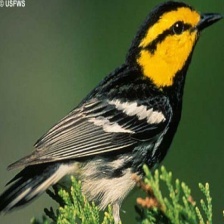
Species: GOLDEN CHEEKED WARBLER
Scientific name: SETOPHAGA CHRYSOPARIA